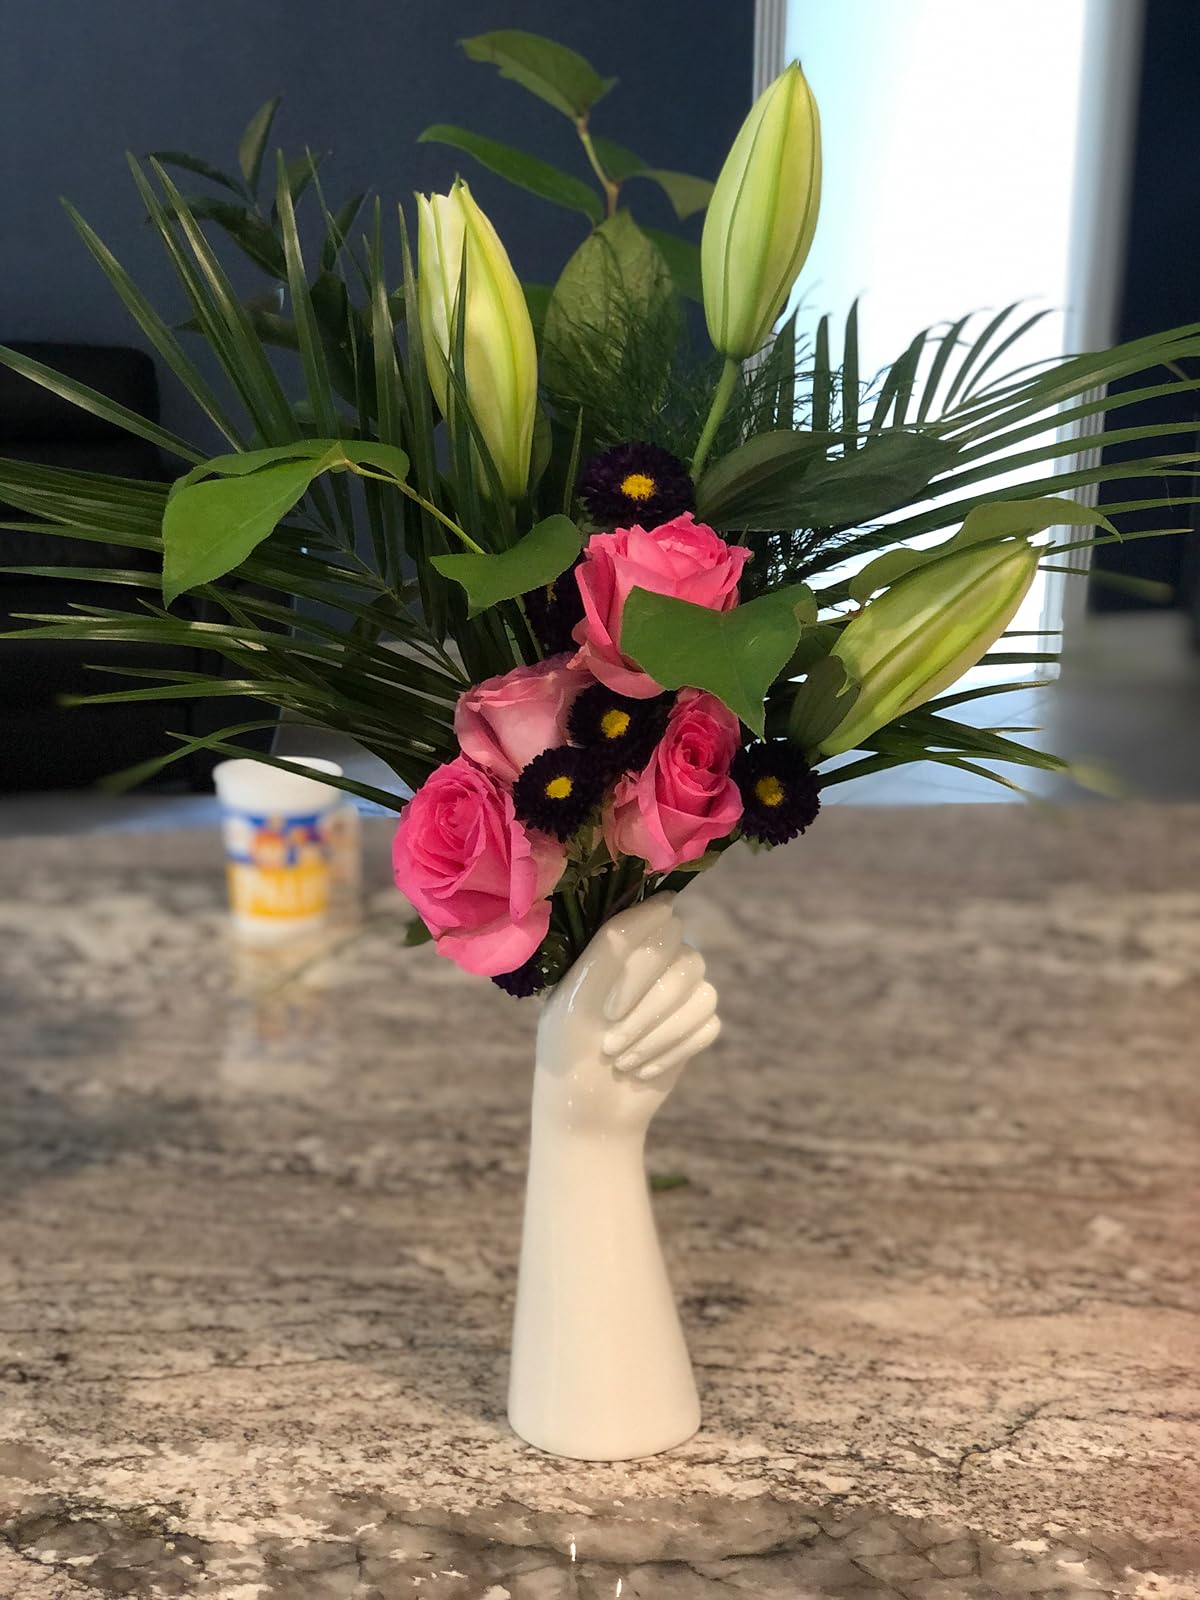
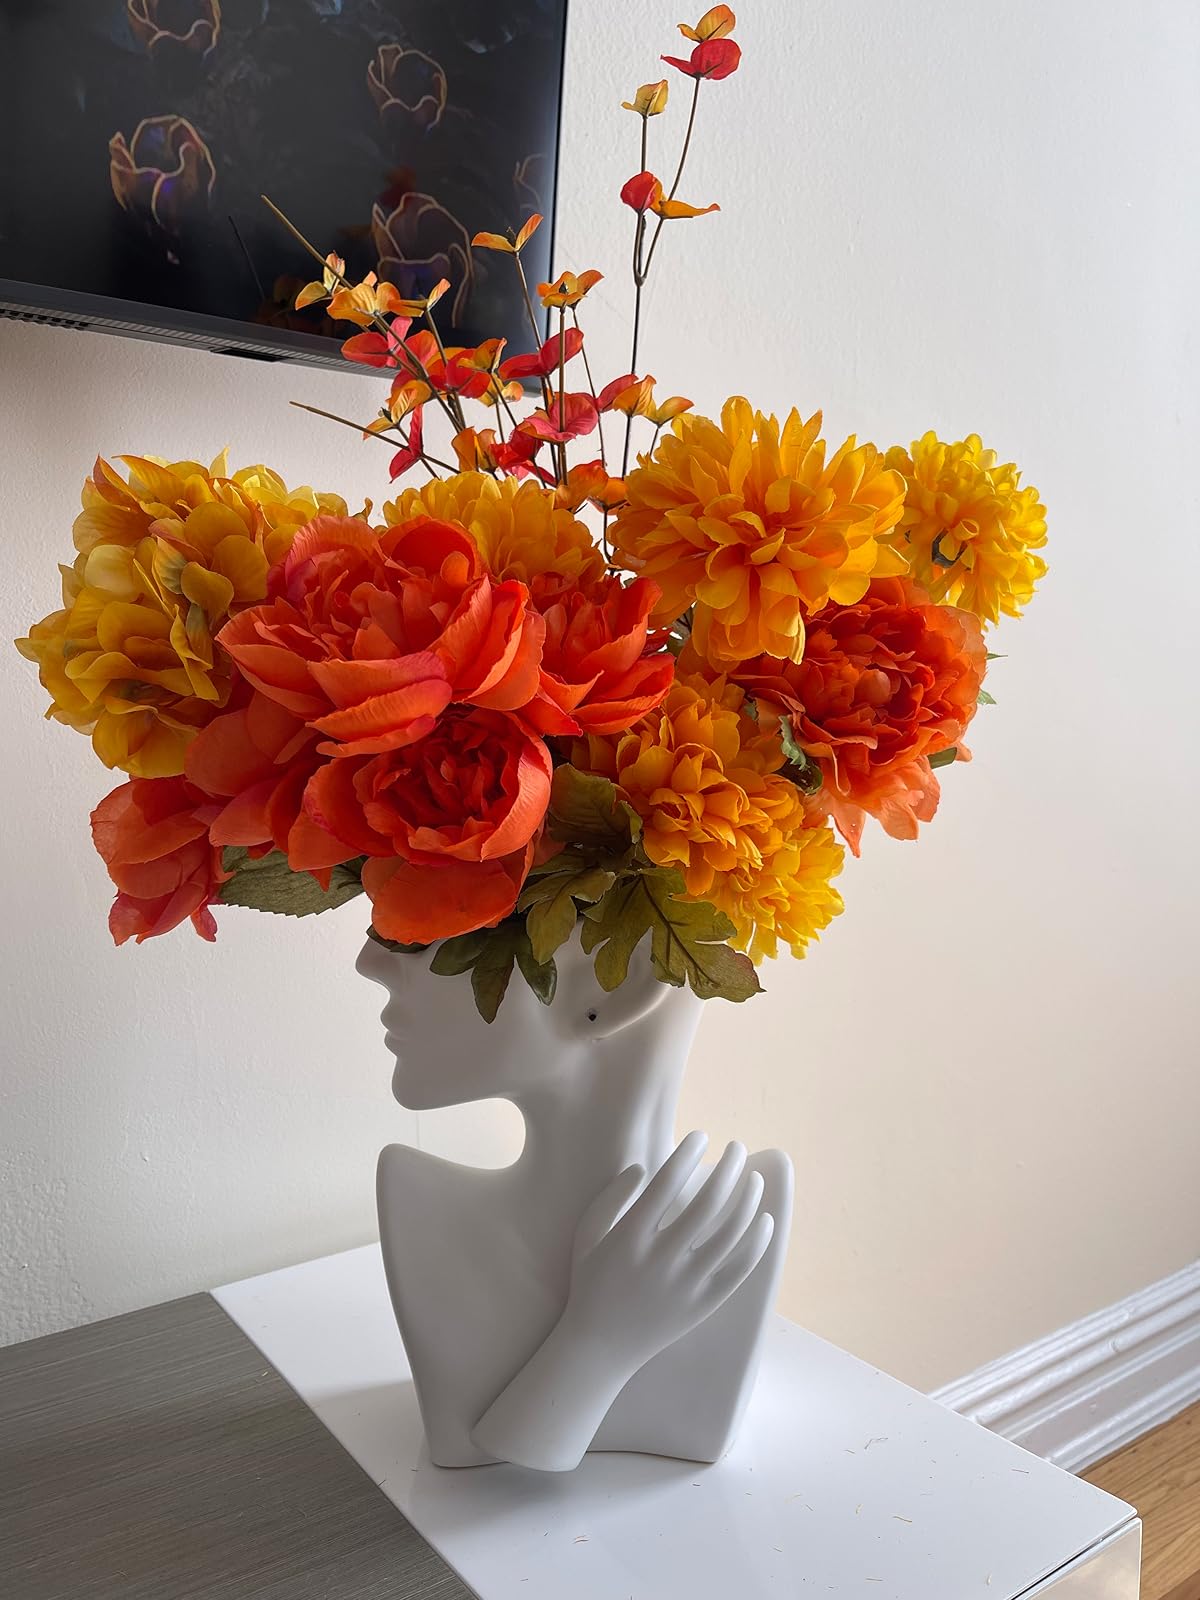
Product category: vase
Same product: no